Cabletren Bolivariano

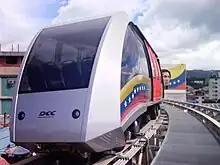
A Cabletren Bolivariano train near Petare II station

The Cabletren Bolivariano, is an automated people mover system that is part of the commercial operation of the Caracas Metro. It was built by the Brazilian company Constructora Norberto Odebrecht and the Austrian company Doppelmayr Cable Car. Public operation commenced in August 2013.